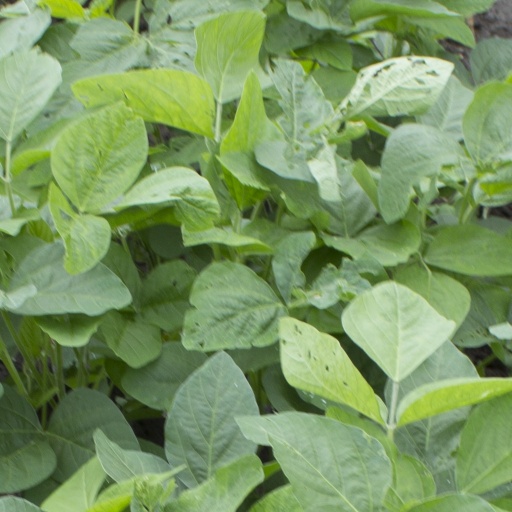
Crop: soybean